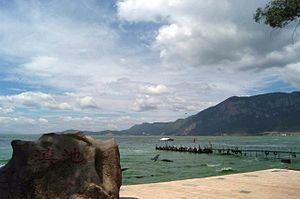
La Pudu ou Pudu He est une rivière qui coule dans la province chinoise du Yunnan dans le sud-ouest de la Chine. C'est un affluent du cours supérieur du fleuve Yangzi Jiang.